The Index Card

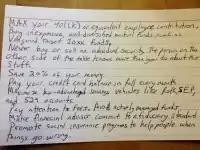
The original image of the index card, posted to Pollack's blog

In April 2013, Pollack interviewed Olen about her book "Pound Foolish", and metaphorically mentioned "that the best [financial] advice for most people would fit on an index card.” Pollack further said, "if you're paying someone for advice, almost by definition, you're probably getting the wrong advice because the correct advice is so straightforward."